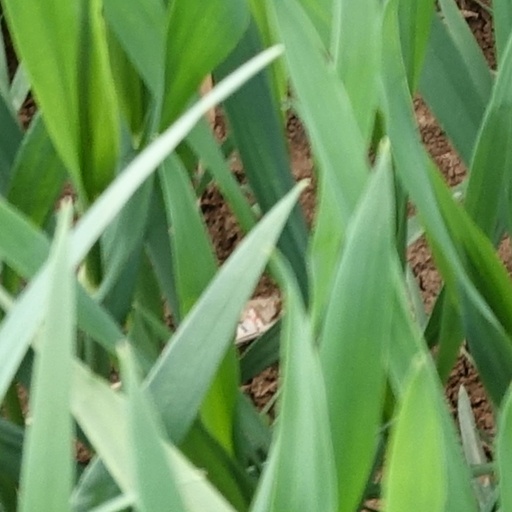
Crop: wheat